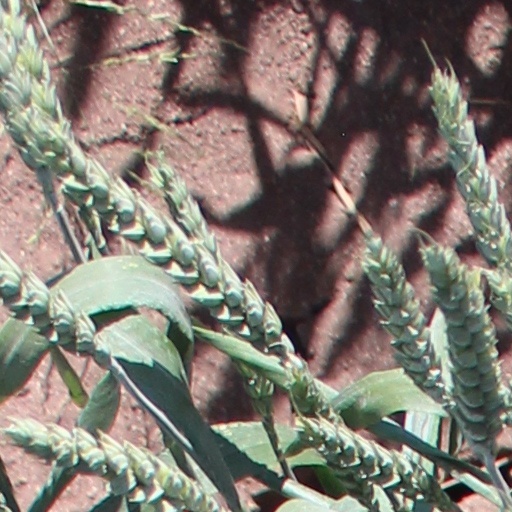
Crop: wheat